Siam Niramit

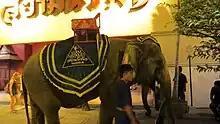
An elephant in Siam Niramit Bangkok

"The Thaiger"s Tim Newton said the company did a strong job looking after the elephants, who appeared to be content with being part of the show. The scholars Jeffrey Dale Hobbs and Piengpen Na Pattalung said in 2020 that Siam Niramit's show agenda no longer mentioned that elephants would be part of the production. They found religion to be a theme. During the Kingdom of Lanna part of the show, elephants were at the foundation of a Buddhist chedi, and kochasri, which are a lion-elephant hybrid, are shown in the Himmapan forest. The scholars said that the elephants are a core part of Thai culture as shown by how closely linked they are to religion.